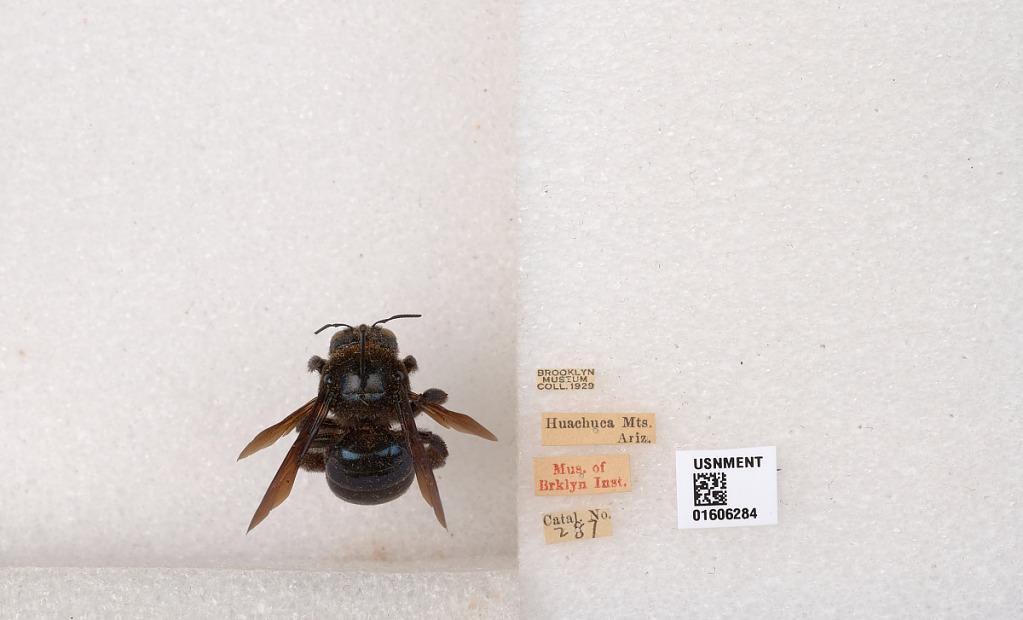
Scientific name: Xylocopa (Xylocopoides) californica arizonensis Cresson
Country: United States
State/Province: Arizona
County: Cochise
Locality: Huachuca Mountains
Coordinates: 31.489, -110.408